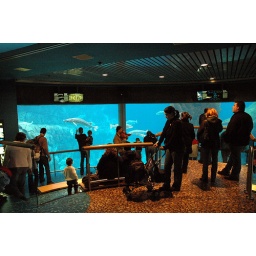
Laurentian sealife in Montreal's Biodome... lots of large fish and some ducks paddling on the surface :)